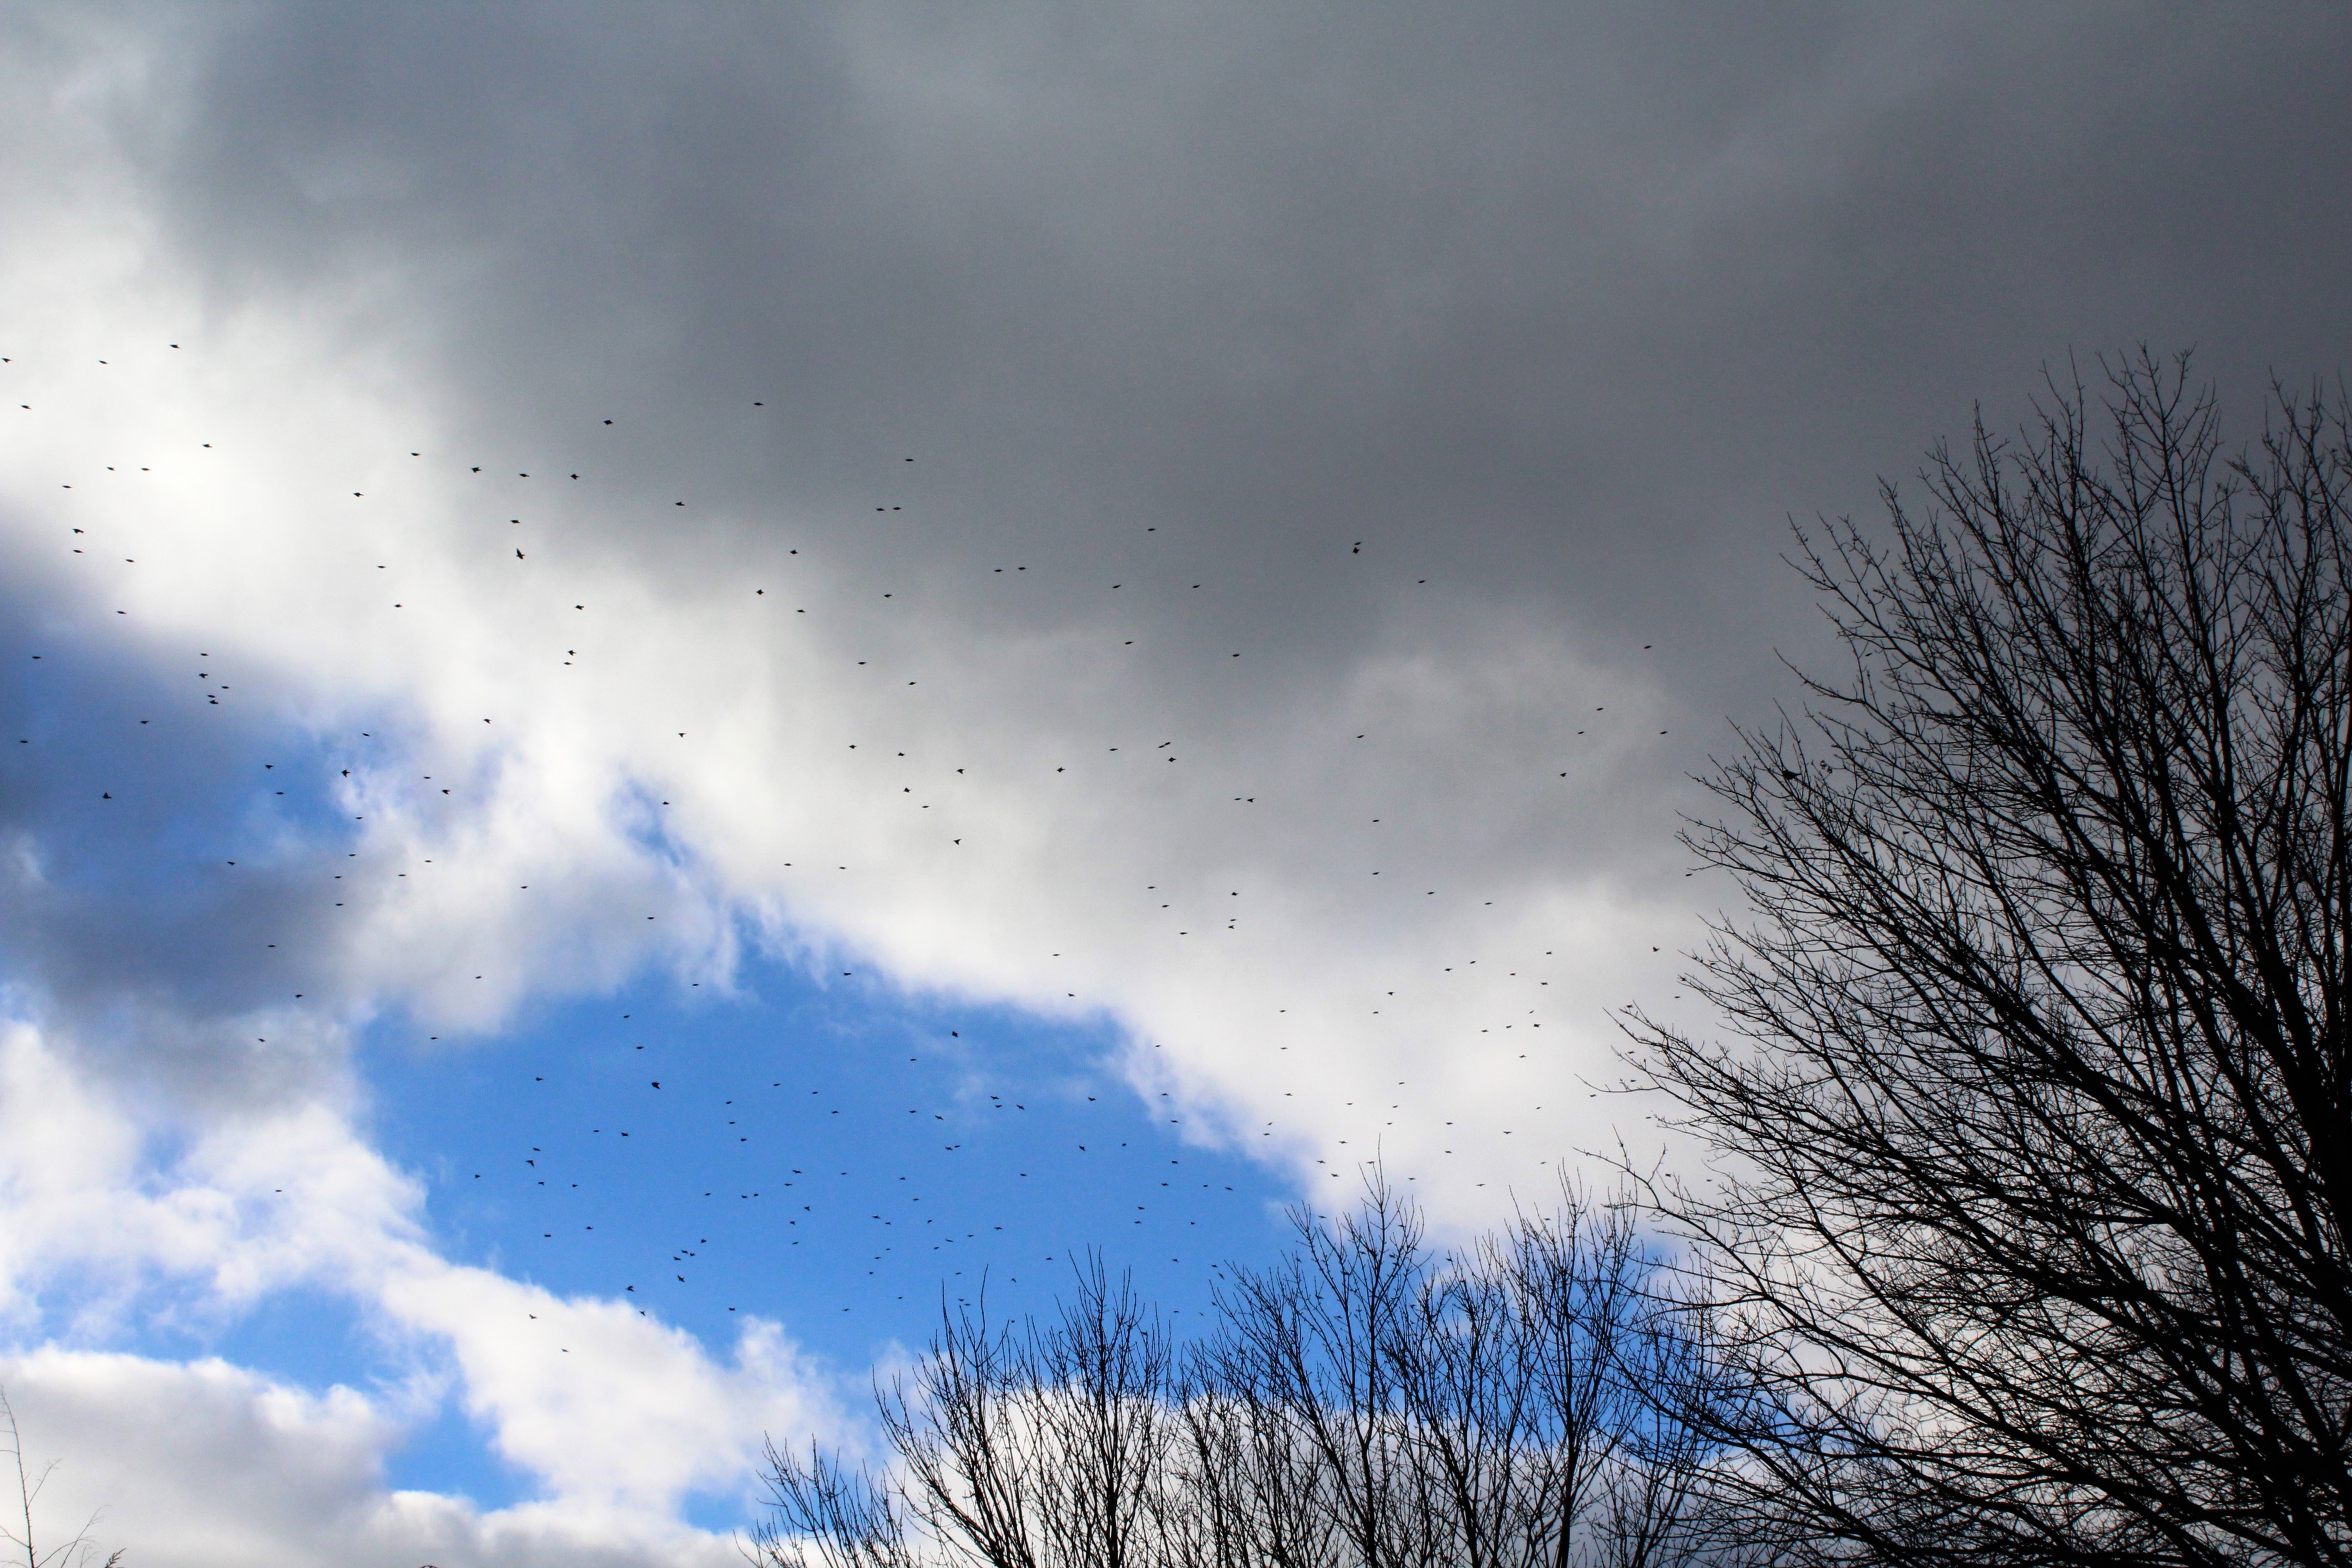
tree, nature, snow, winter, cloud, sky, sunlight, morning, wind, dawn, atmosphere, dusk, reflection, weather, blue, freezing, meteorological phenomenon, atmospheric phenomenon, atmosphere of earth